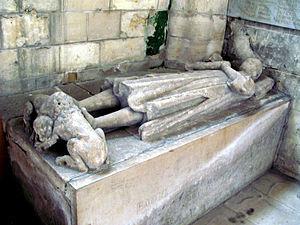
Montdidier est une commune française située dans le département de la Somme, en région Hauts-de-France.
L'église Saint-Pierre est une église catholique située à Montdidier, en France.
Raoul IV de Vexin, Raoul le Grand ou Raoul III de Valois dit aussi Raoul de Crépy, mort en 1074, fut comte de Valois de 1038 à 1074, puis comte de Vexin et d'Amiens de 1063 à 1074. Il était fils de Raoul III de Vexin, comte de Valois, et d'Adèle de Breteuil.